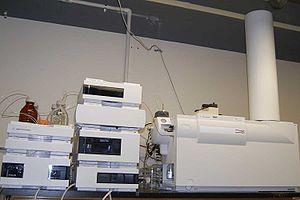
La spectrométrie à temps de vol est une méthode de spectrométrie de masse dans laquelle les ions sont accélérés par un champ électrique de valeur connue. Il résulte de cette accélération que les ions de même charge électrique acquièrent la même quantité de mouvement. La vitesse des ions, par contre, dépend du rapport masse sur charge. On mesure le temps mis par une particule chargée pour atteindre un détecteur situé à une distance connue. Ce temps dépendra du rapport masse sur charge de la particule considérée. Ce sont les particules les plus lourdes qui seront accélérées aux vitesses les plus basses. La détermination du rapport masse sur charge découle de ce temps de vol et de la connaissance des autres paramètres expérimentaux comme la position du détecteur et la tension d'accélération.